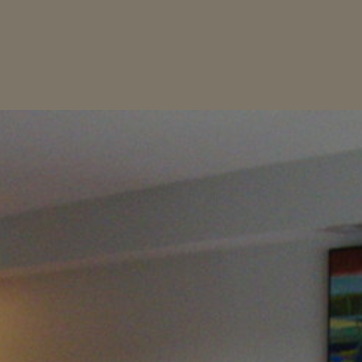
Material: painted